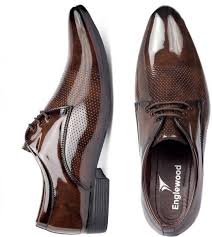
Label: Brogue